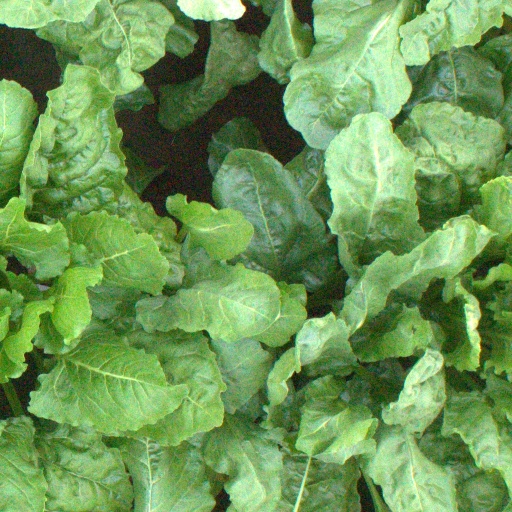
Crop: sugar beet